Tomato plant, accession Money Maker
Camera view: horizontal (90 deg, fisheye); turntable rotation: 120 degrees
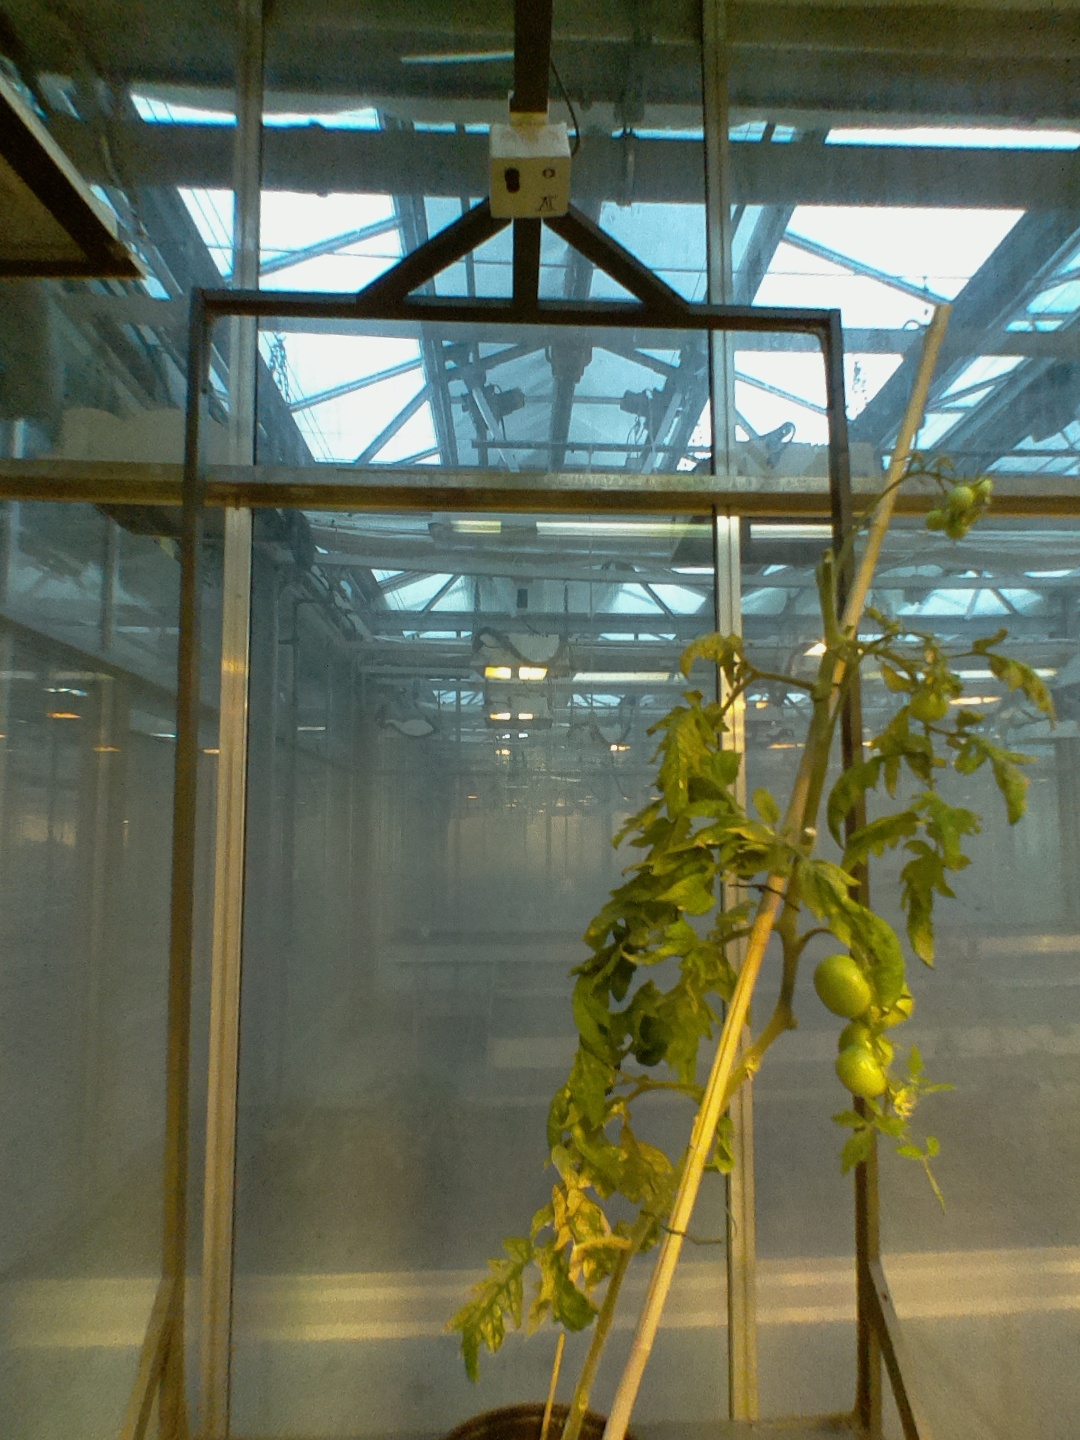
BBCH growth stage 79: 90% -100% of final fruit size